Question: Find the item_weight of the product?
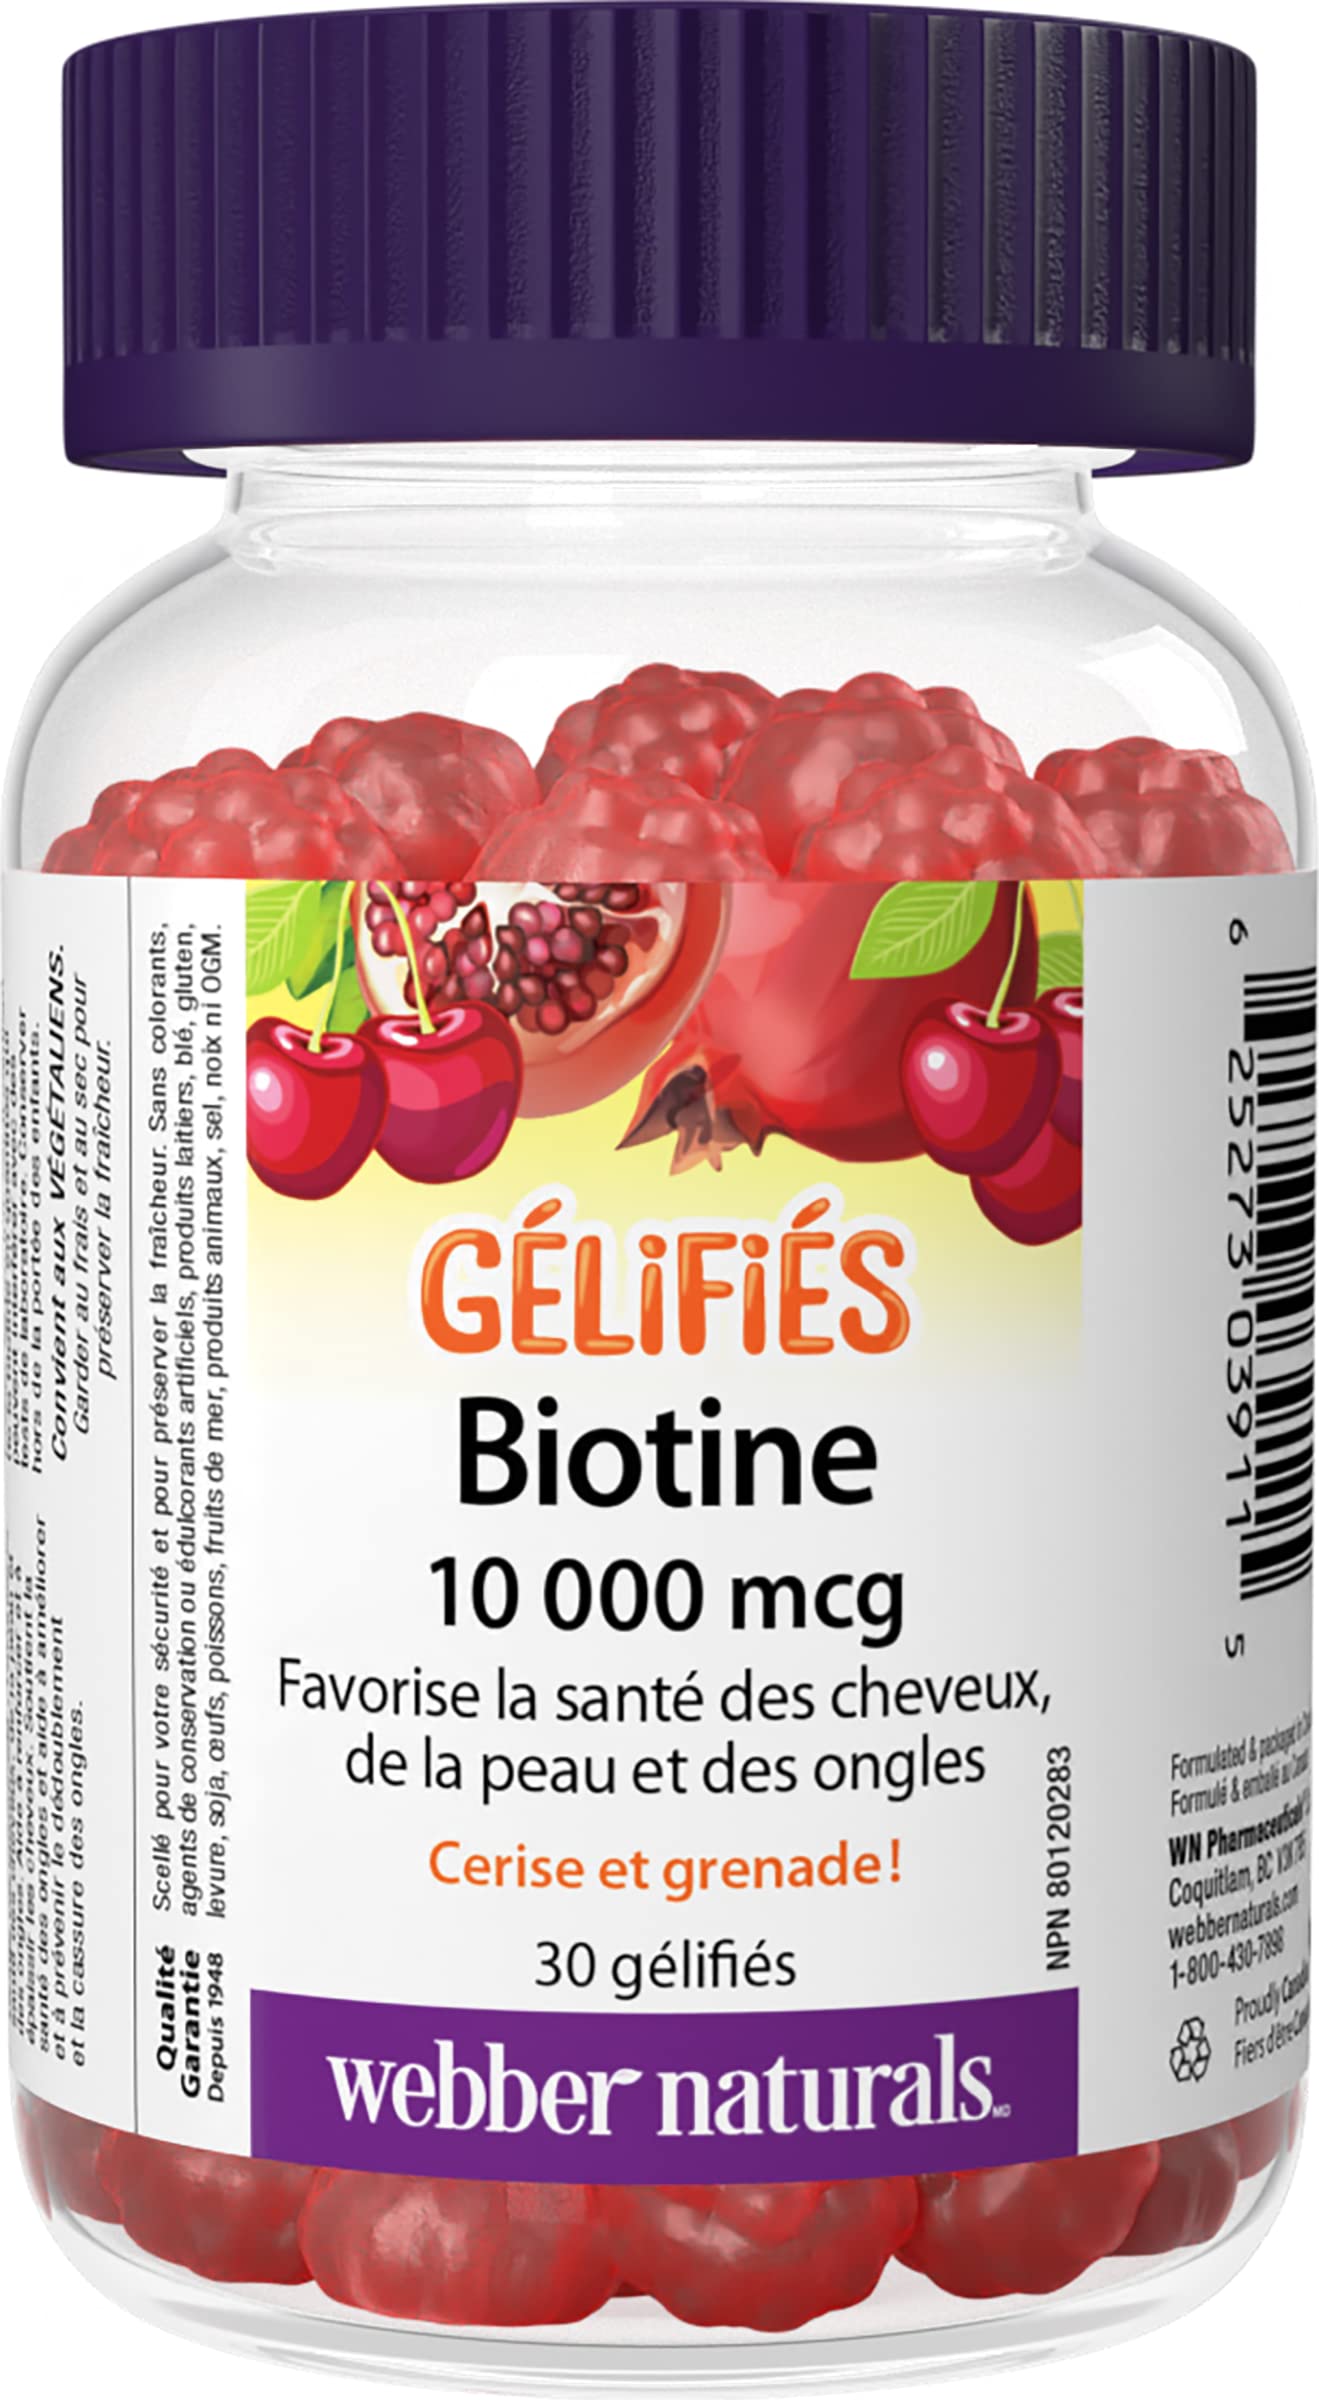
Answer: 0.0 microgram